Michigan State Spartans football

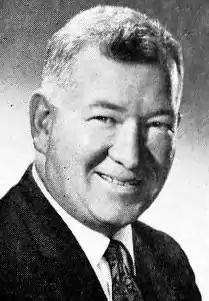
Coach Duffy Daugherty

During Daugherty's time in East Lansing, he recruited and coached some of the best players in Michigan State's history, including Herb Adderley, Brad Van Pelt, Bubba Smith, George Webster, Joe DeLamielleure, and Billy Joe DuPree who is recognized as the greatest tight end in Michigan State history. He was one of the first college football coaches to field a racially integrated team.